Aruba

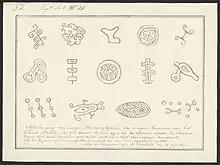
Sketch of hieroglyphs found of earlier presence of former inhabitants, drawn on cave roof with reddish ocre-like paint, ratio 1/20. (1827)

The archaic population disappeared from Aruba from the archaeological record around 950 AD, shortly after the arrival of the neo-Indian—Caquetío. It is clear that the Caquetíos had a superior culture in socio-economic and technological terms. It is possible that the Caquetío lived alongside the archaic Indians for a time and that they were ultimately displaced or assimilated.